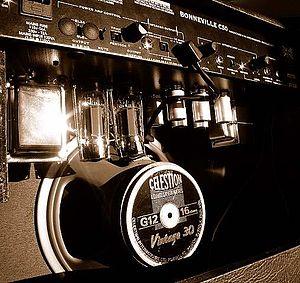
Un amplificateur pour guitare est un amplificateur audio spécialement conçu pour la guitare électrique, ou la guitare basse. Le terme abrégé « ampli » désigne communément le couple constitué par l'amplificateur électronique et le haut-parleur.